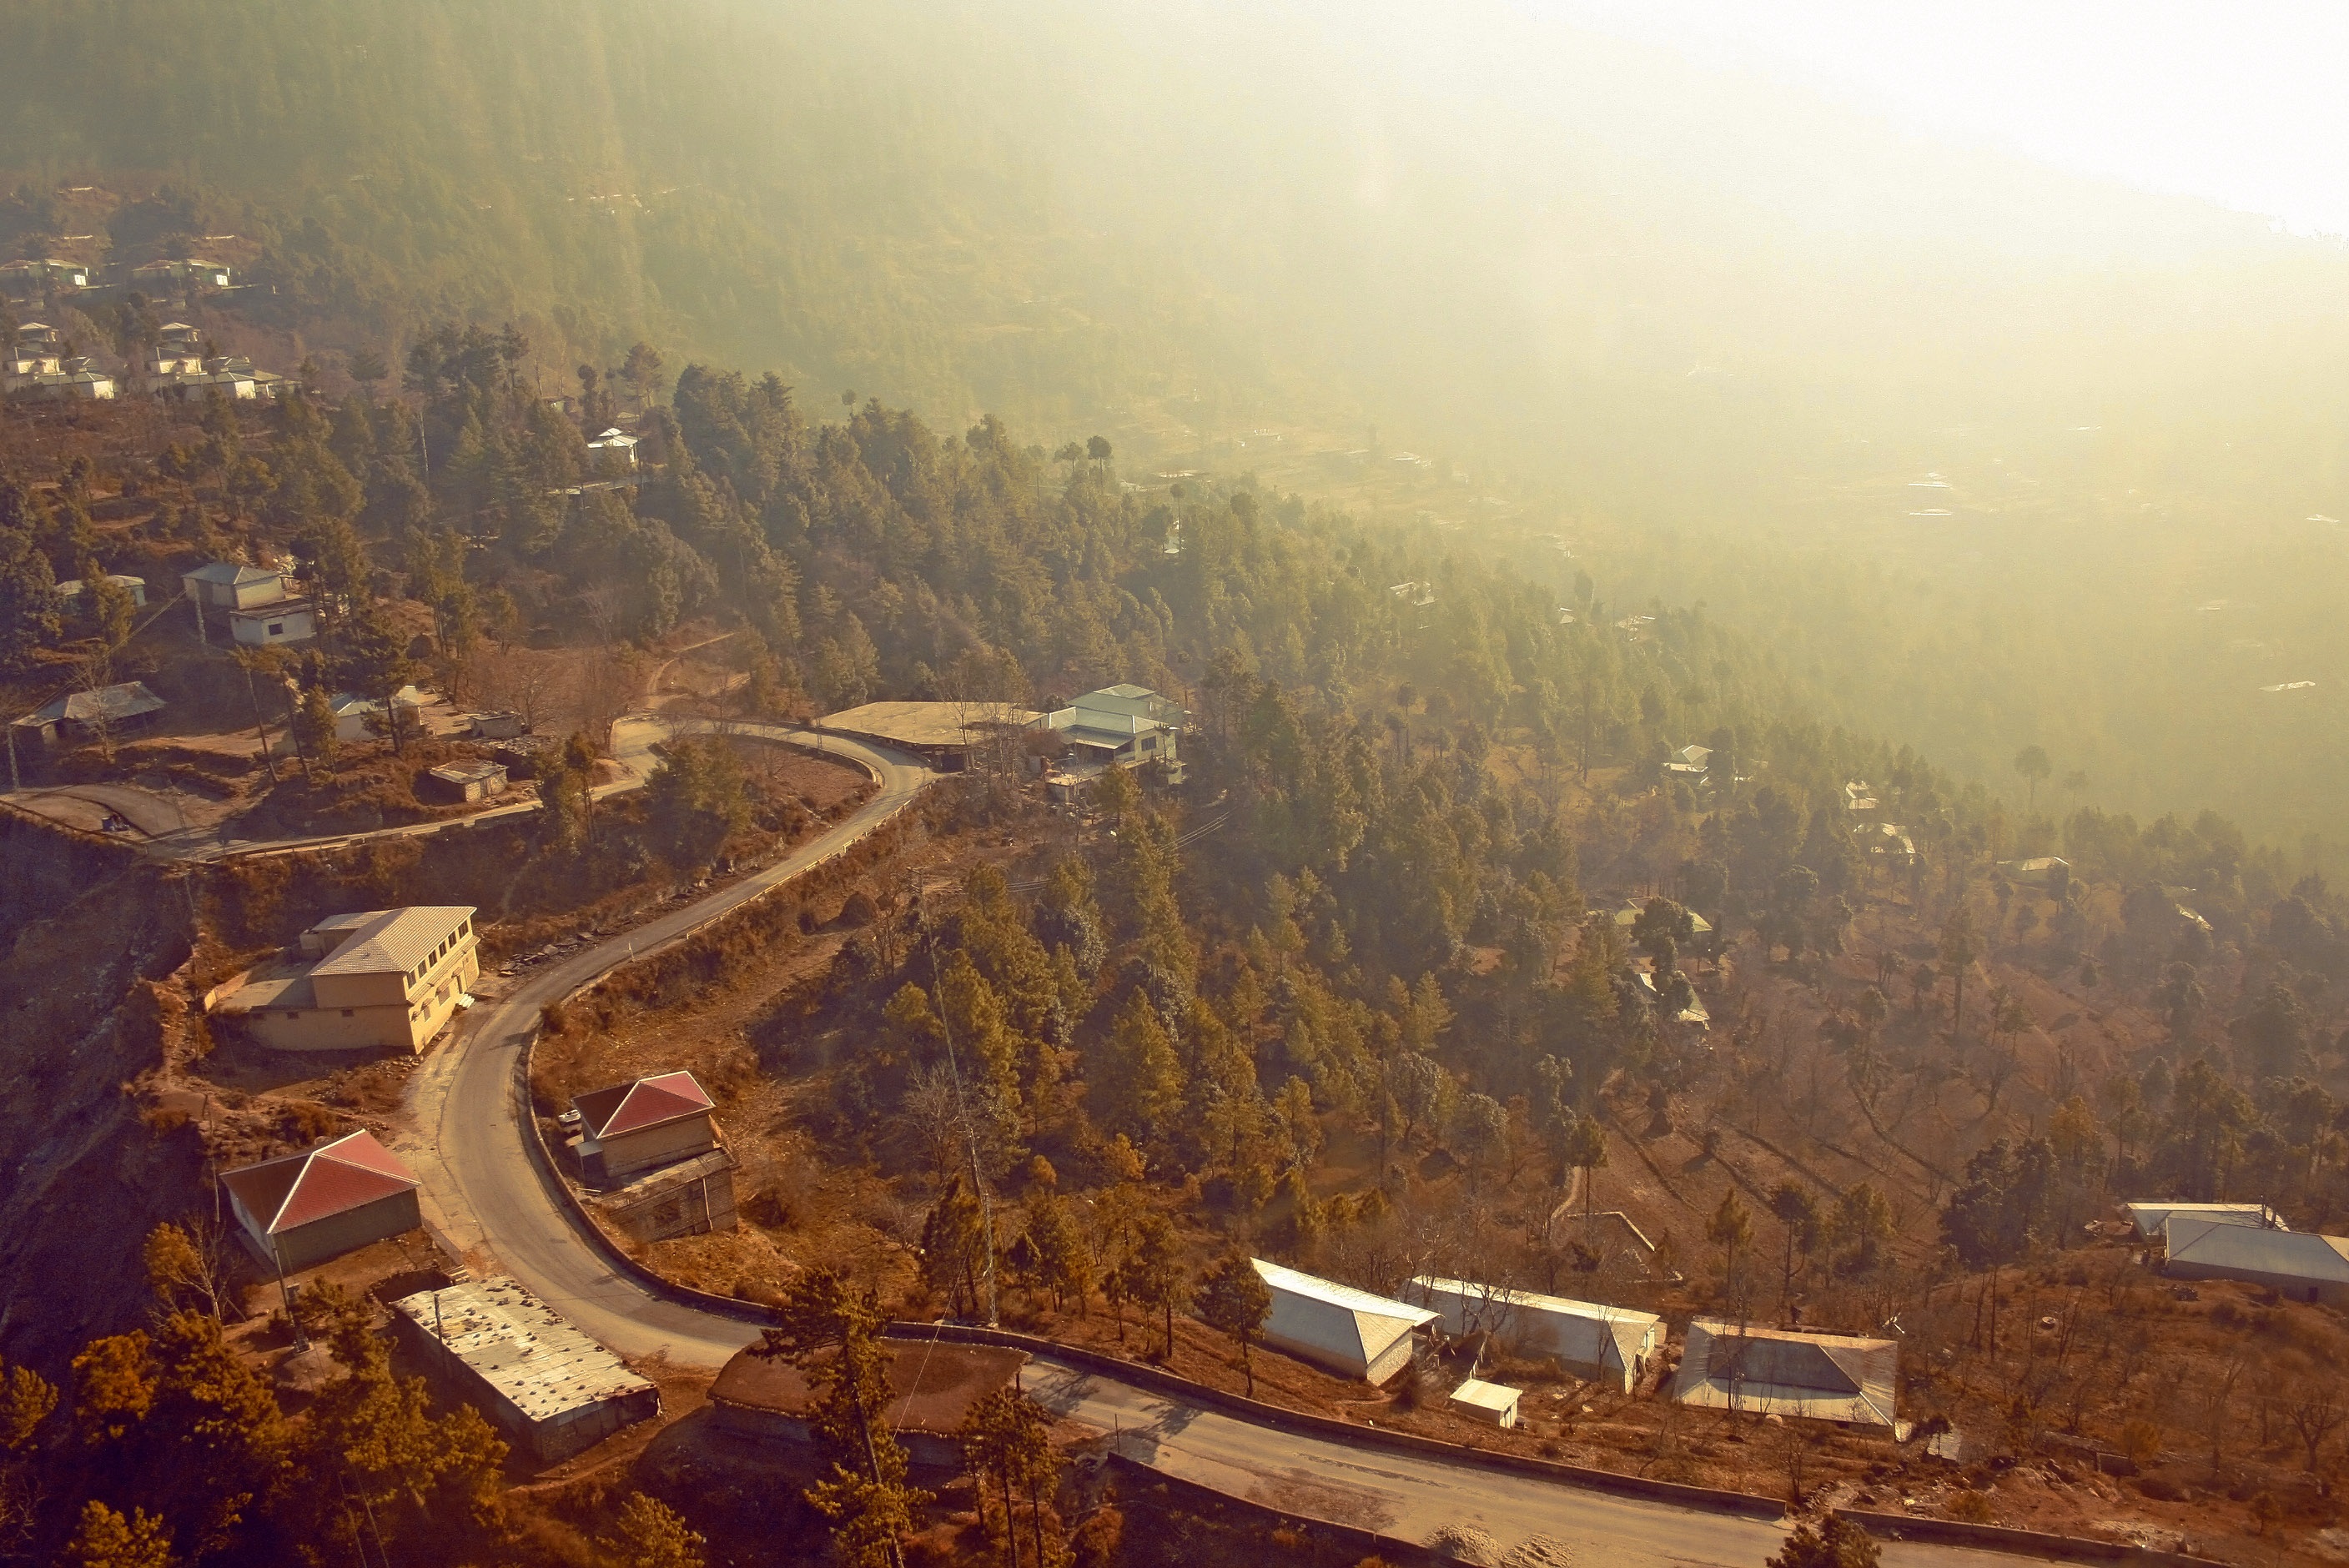
tree, nature, forest, outdoor, wood, photography, sunlight, morning, leaf, environment, foliage, spring, green, peaceful, natural, fresh, season, life, greenery, trees, aerial photography, atmospheric phenomenon, atmosphere of earth